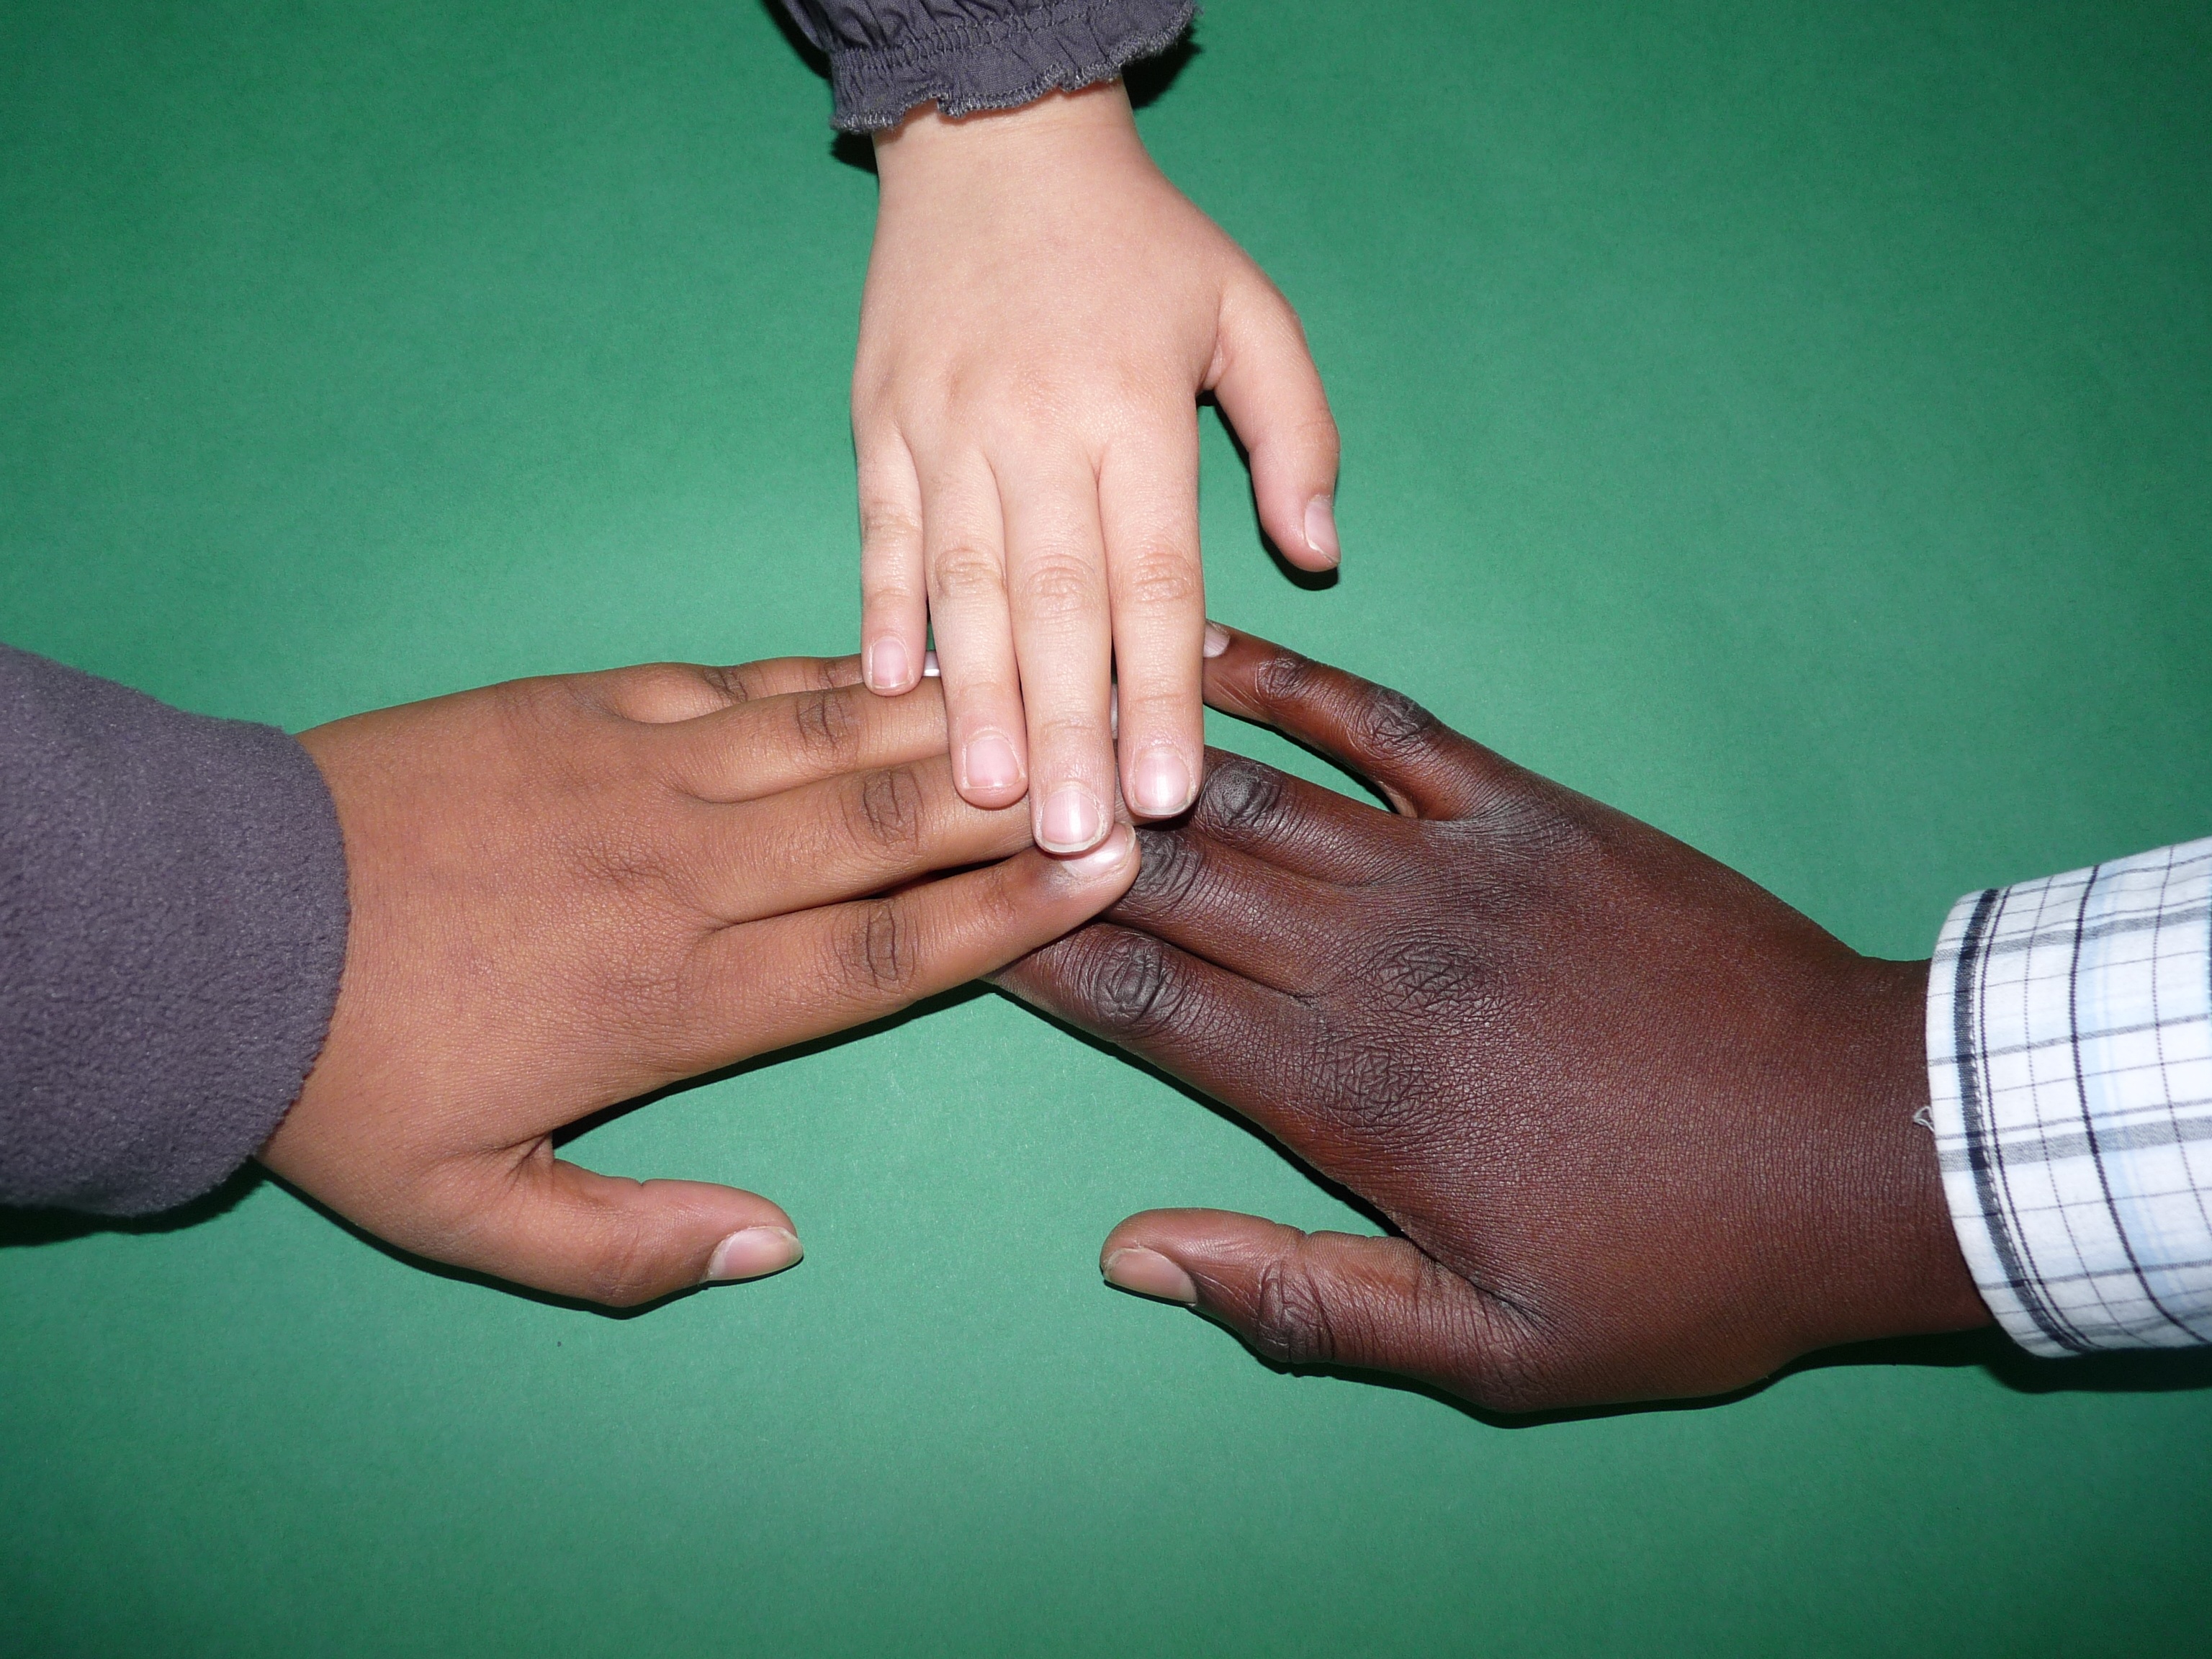
hand, people, leg, finger, green, arm, muscle, mouth, close up, human body, focus, hands, neck, thigh, head, skin, abdomen, sense, skin tone